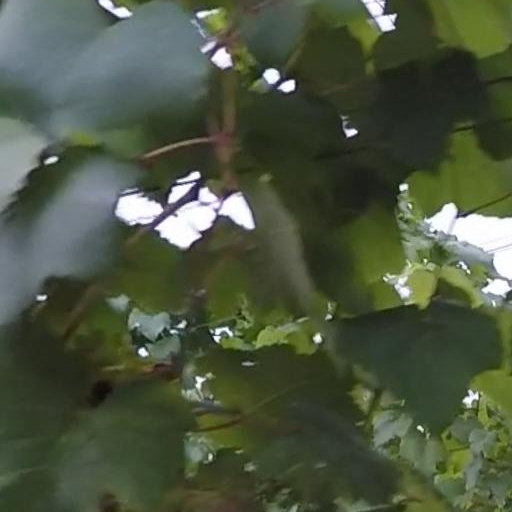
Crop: grape